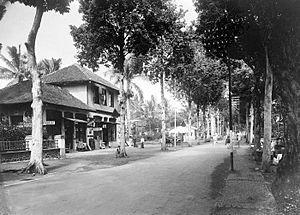
Le kabupaten de Garut, en indonésien Kabupaten Garut, est un kabupaten d'Indonésie situé dans la province de Java occidental. Située au cœur du massif montagneux du Priangan, pourvue d'un climat relativement frais, la région de Garut était surnommée par les Hollandais "la Suisse de Java".
Garut est une ville de Java occidental en Indonésie, capitale du kabupaten de Garut. Elle est située à environ 75 km au sud-est de Bandung.